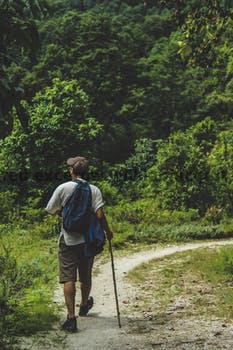
Label: Watermark